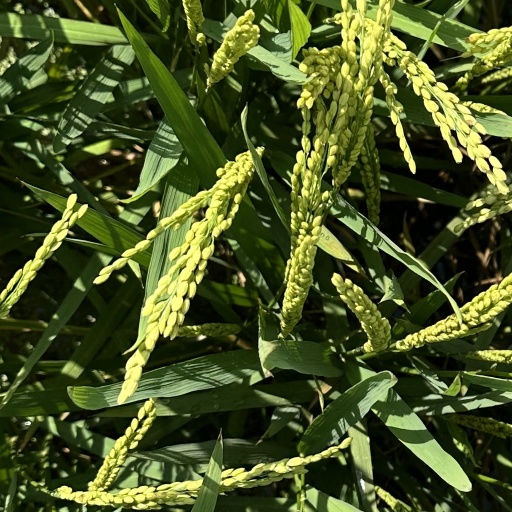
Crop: rice